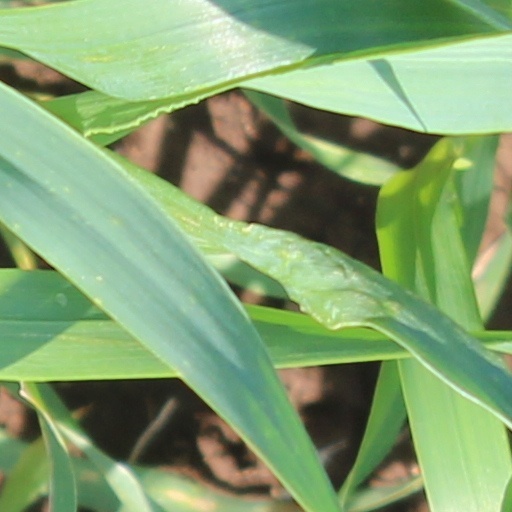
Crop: wheat